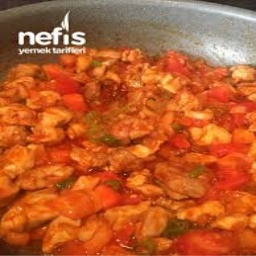
Label: sautéed_chicken